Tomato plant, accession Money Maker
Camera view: horizontal (90 deg, fisheye); turntable rotation: 240 degrees
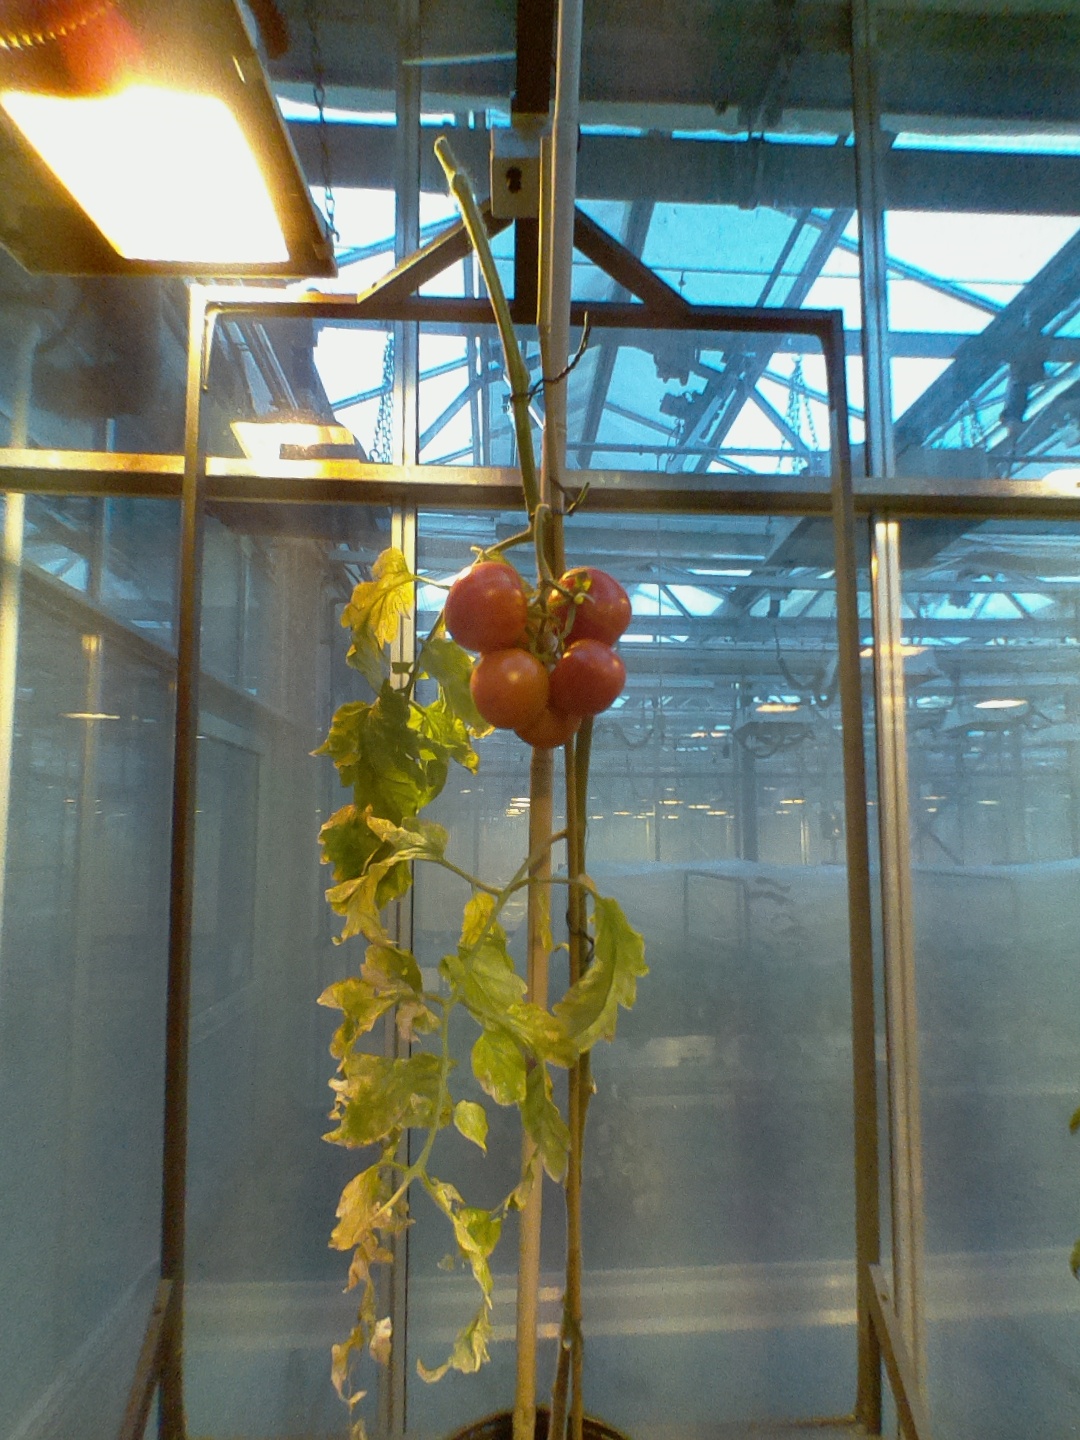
BBCH growth stage 89: 90%-100% of fruits show typical fully ripe color